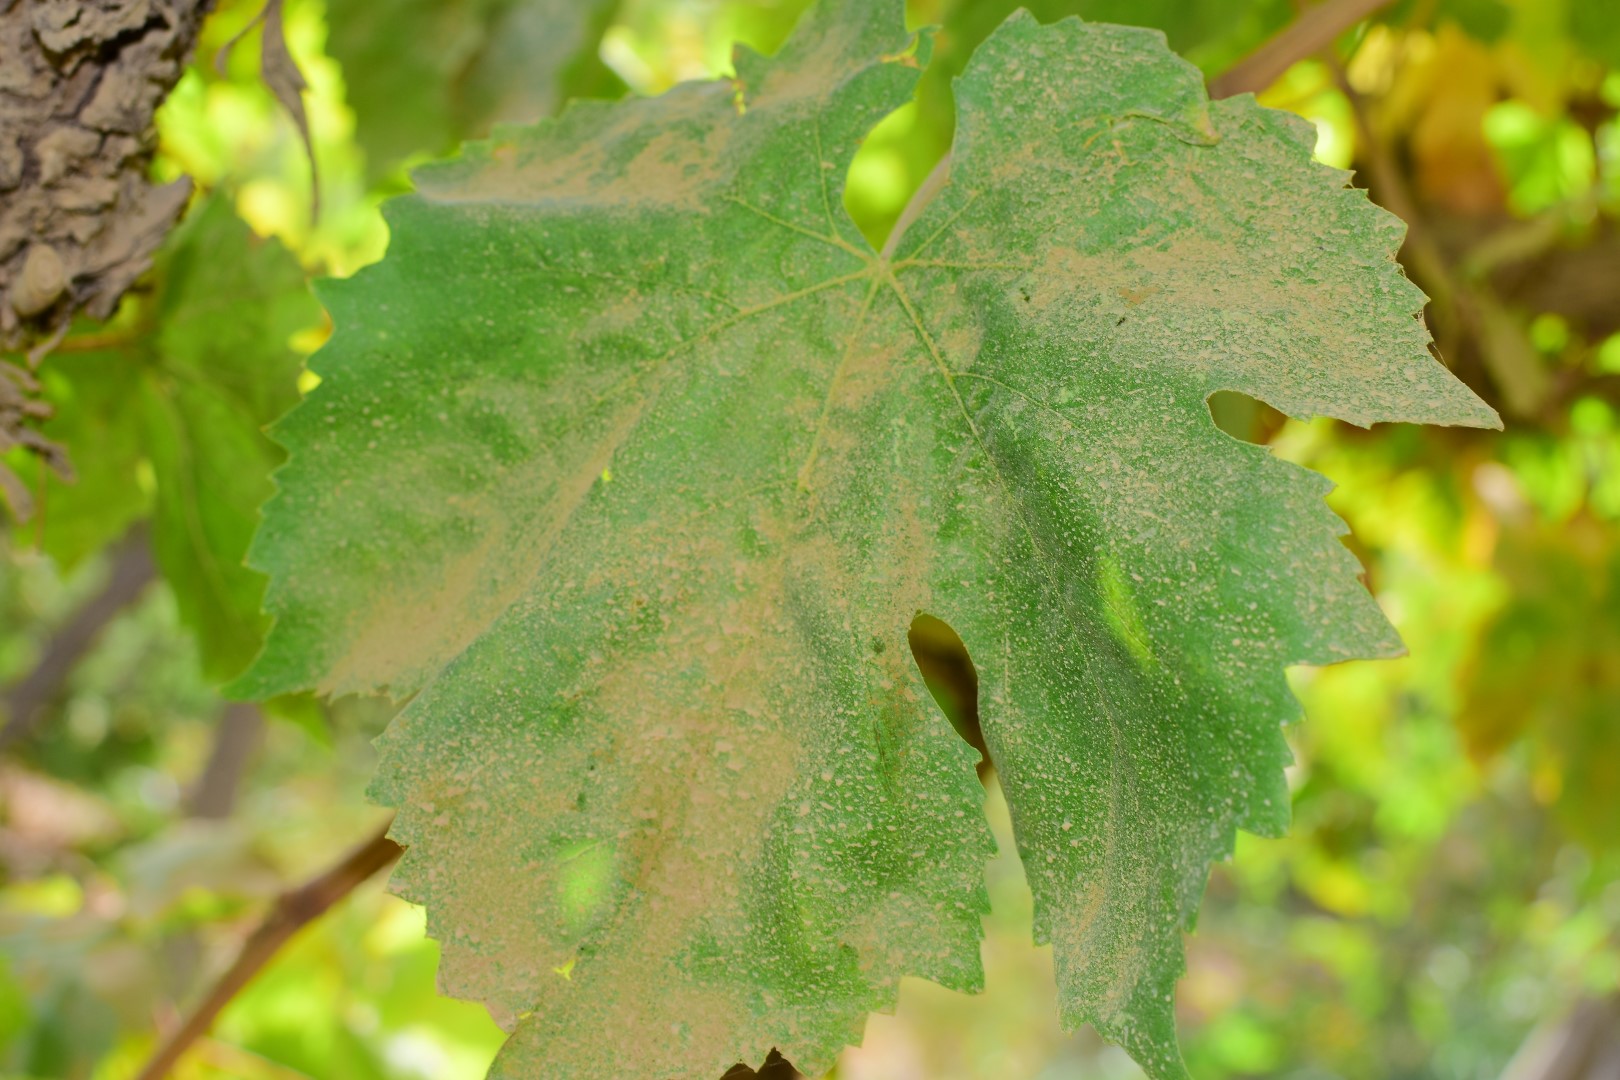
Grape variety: Thompson Seedless